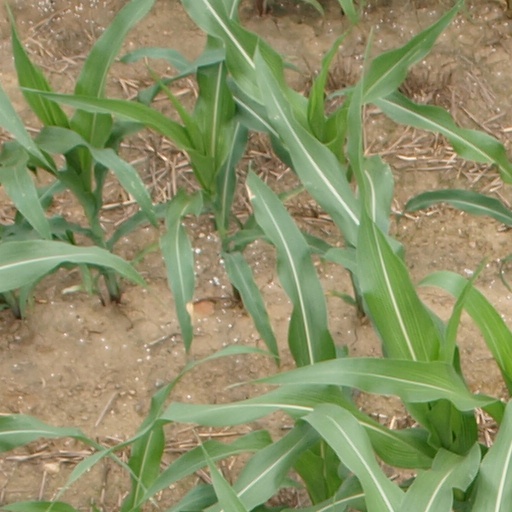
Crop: maize; corn